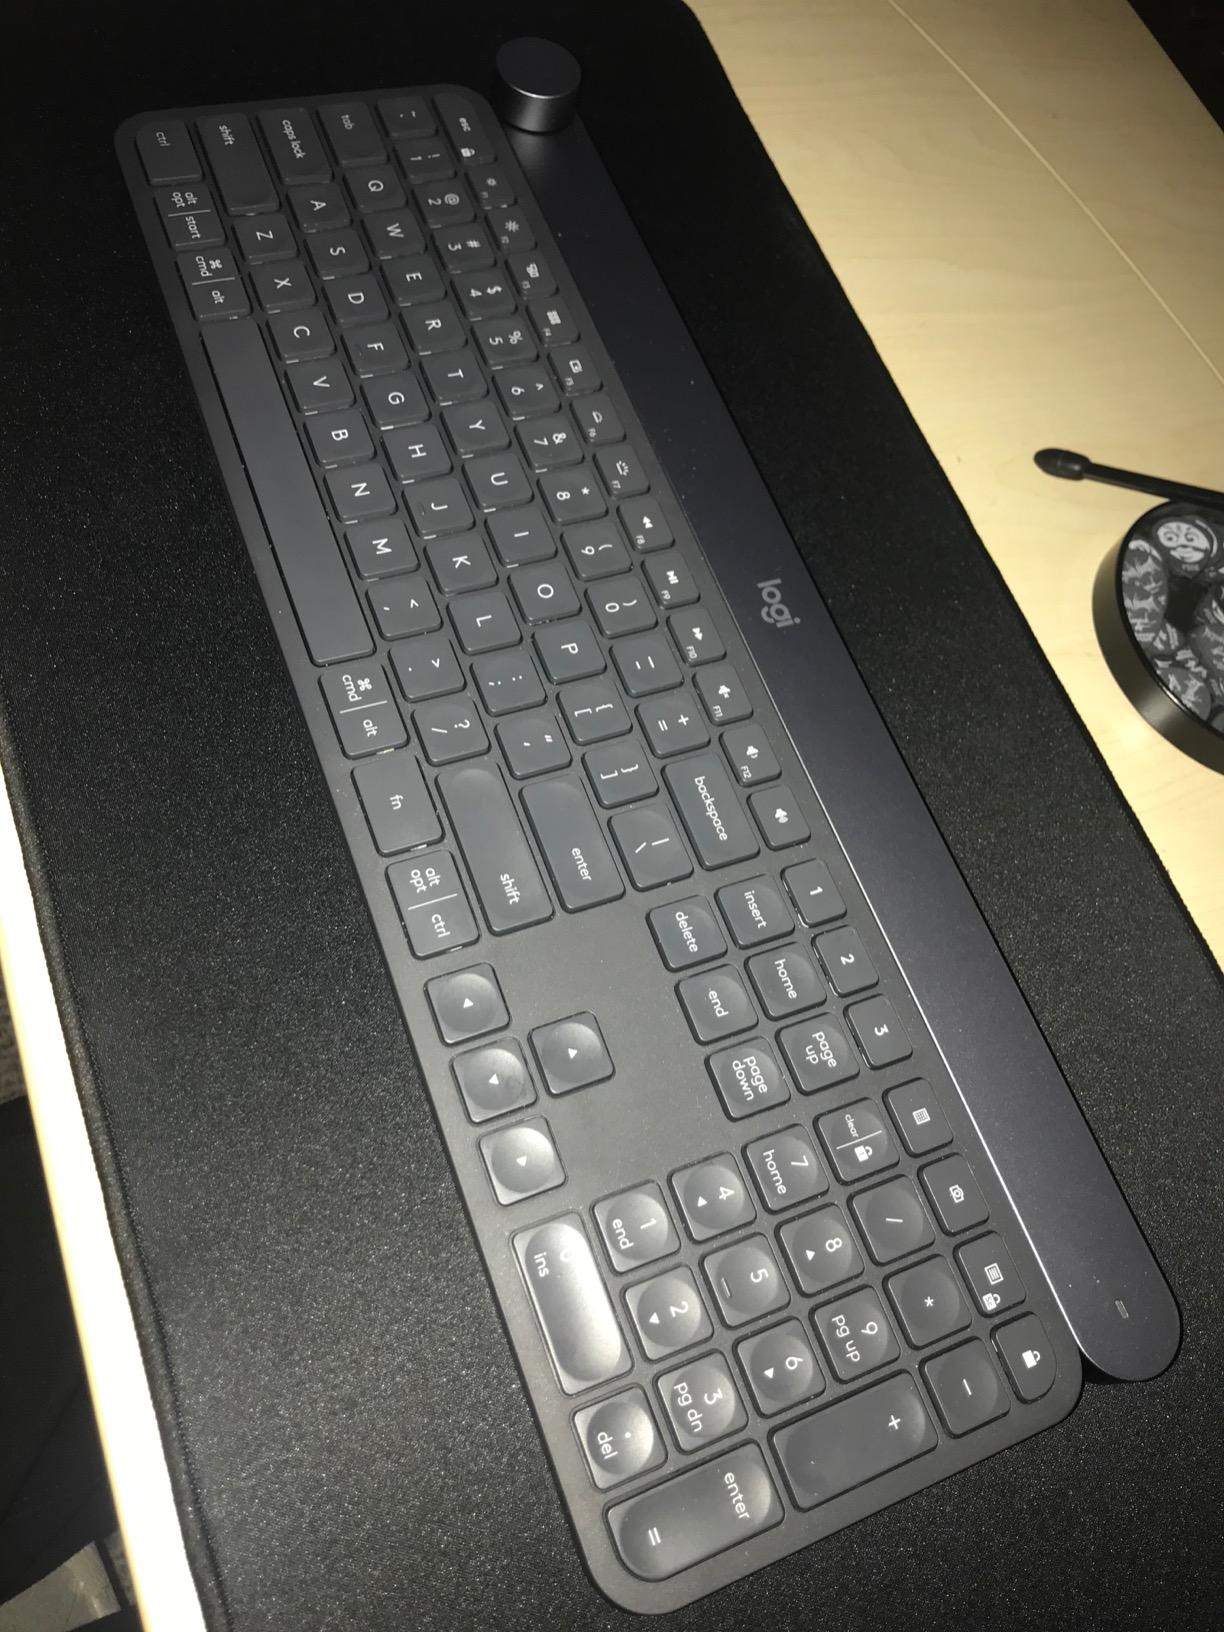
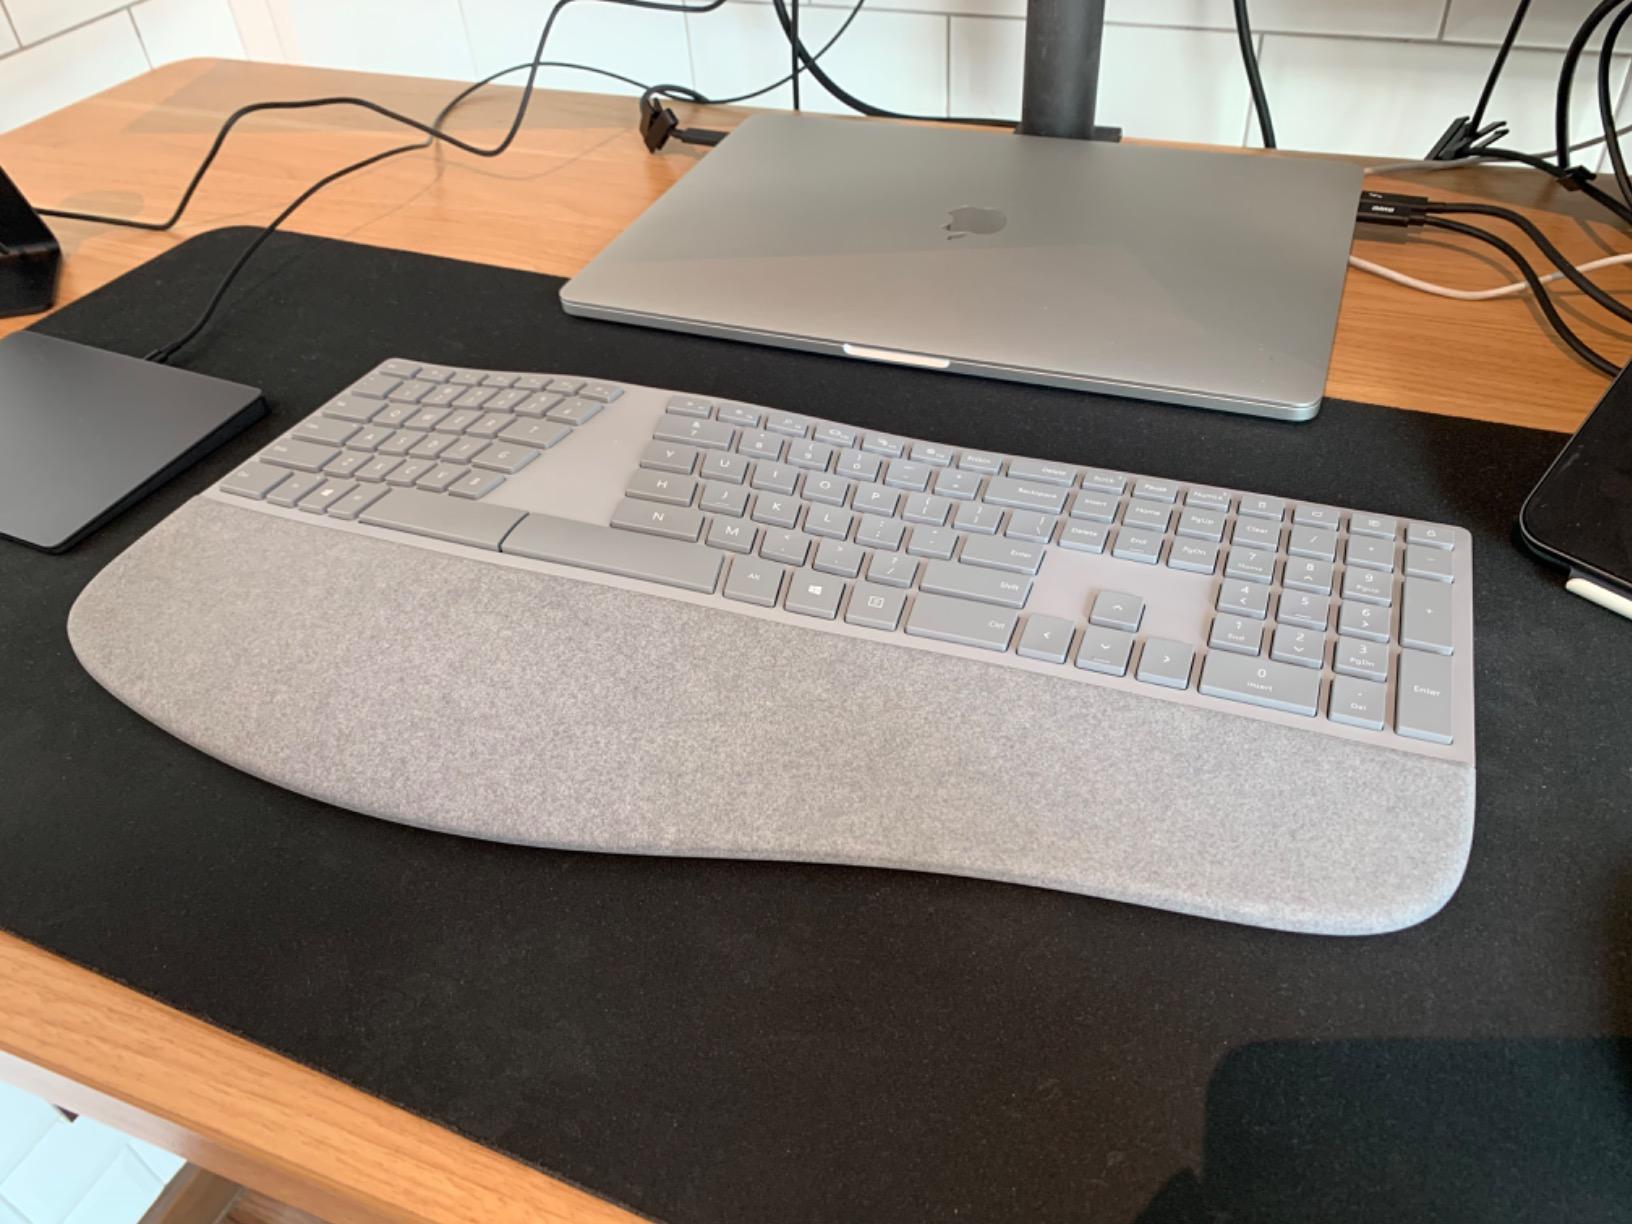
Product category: keyboard
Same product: no